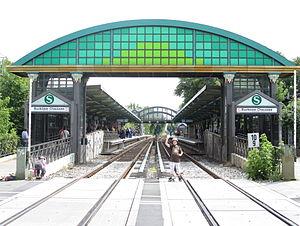
Entrée à a station ""Buckower Chaussee"" de la S-Bahn berlinoise, vue de la passage à niveau avec la rue du même nom"
La gare de Berlin Buckower Chaussee est une gare ferroviaire à Berlin, dans le quartier de Marienfelde. Elle se trouve sur la ligne de Berlin à Dresde.